Lingyin Temple

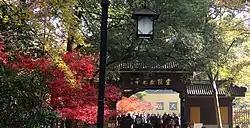
Shanmen of the temple

The main axis of Lingyin follows a traditional Song dynasty five-hall Chan sect structure. The main axis stretches up the Lingyin Hill. However, the five-hall axis is a recent recreation. Only the front three halls are a part of the Qing dynasty axis.